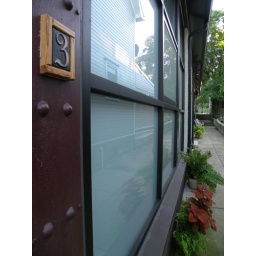
Louisa's house next door as reflected against the glass of my studio windows.